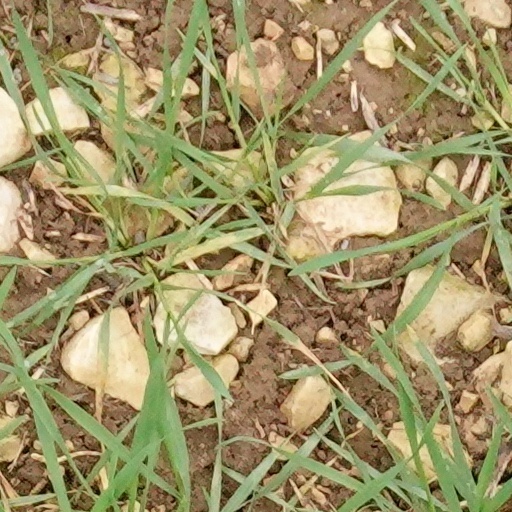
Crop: wheat